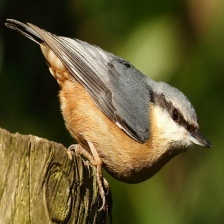
Species: CRESTED NUTHATCH
Scientific name: SITTA CAROLINENSIS